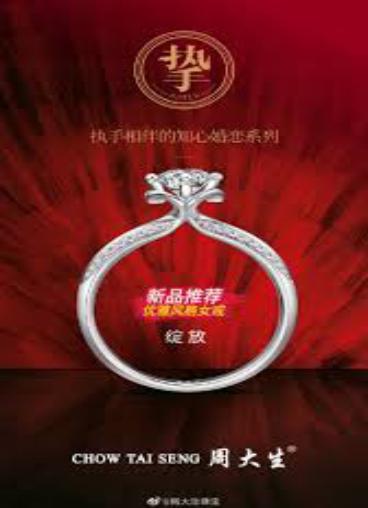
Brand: CHOW TAI SENG-1
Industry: Others